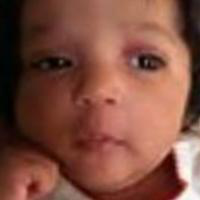
Age group: age 01-10